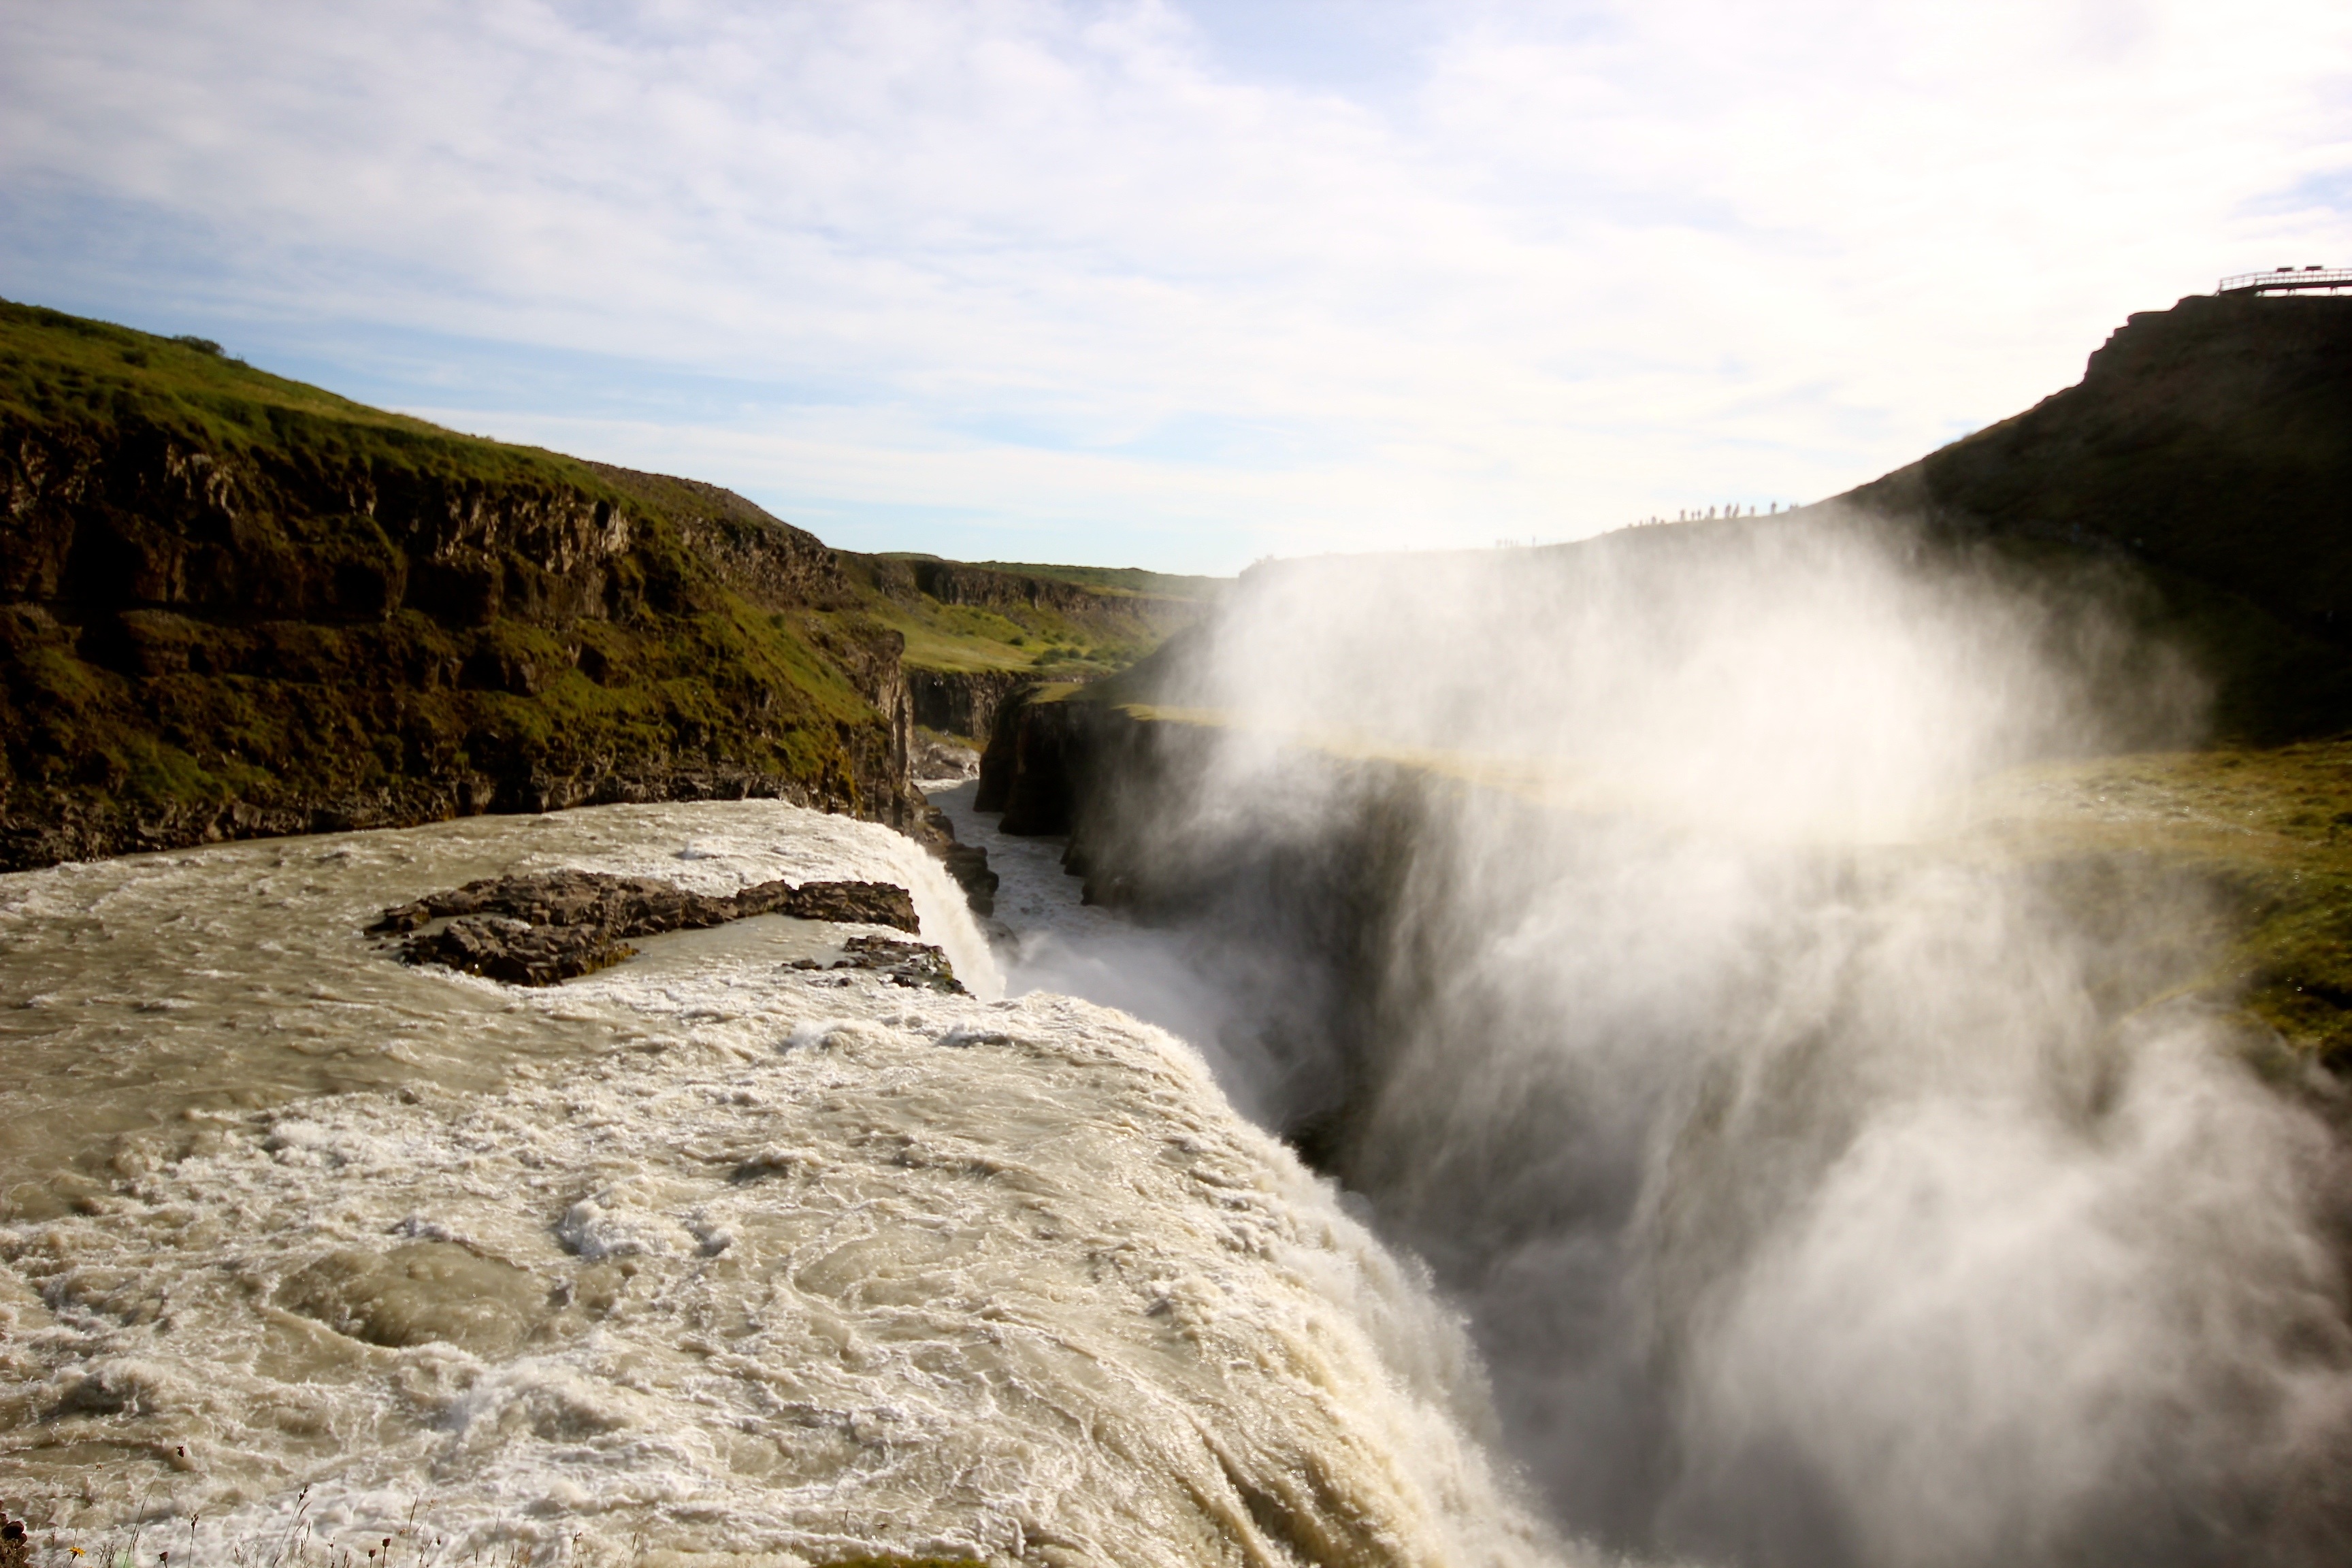
landscape, sea, coast, water, rock, waterfall, mountain, river, cliff, rapid, iceland, terrain, body of water, the nature of the, water feature, gullfoss